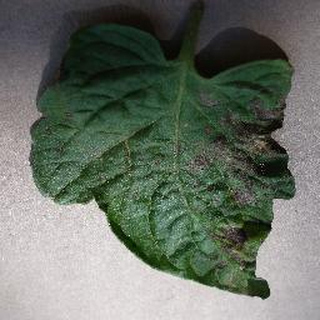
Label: tomato_early_blight